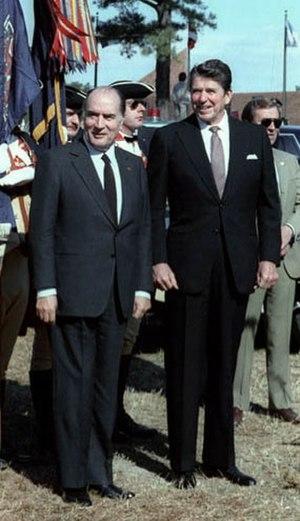
Les relations entre la France et les États-Unis ont débuté avant même la création des États-Unis d'Amérique. Le 3 mai 1803, Napoléon vend la Louisiane aux Américains. Depuis la guerre d'indépendance des États-Unis, la France est l'un de ses meilleurs alliés politiques. Mais malgré de constantes relations diplomatiques, ces deux pays sont souvent en conflit sur de nombreux dossiers.
François Mitterrand [fʁɑ̃swa mitɛʁɑ̃], né le 26 octobre 1916 à Jarnac et mort le 8 janvier 1996 à Paris, est un homme d'État français, président de la République du 21 mai 1981 au 17 mai 1995.